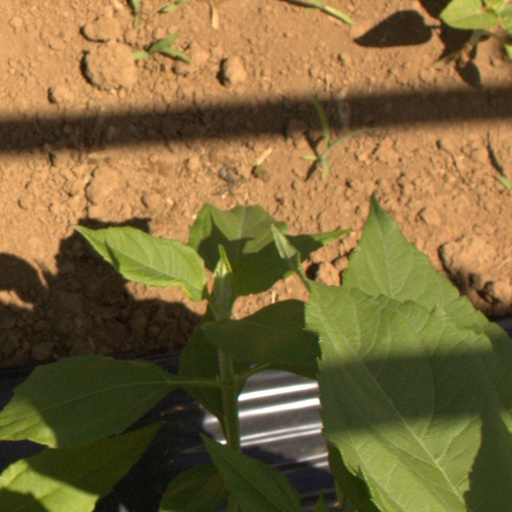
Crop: Jerusalem artichoke